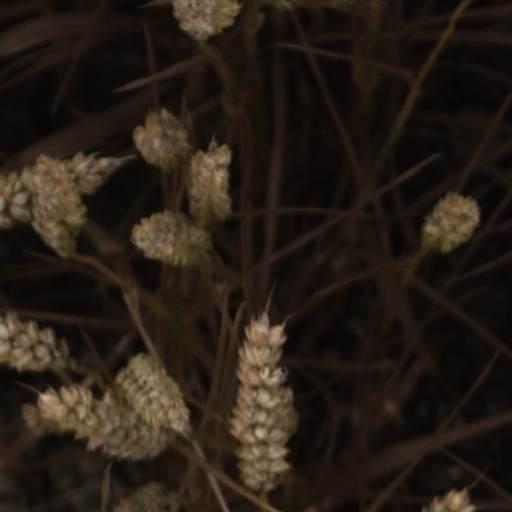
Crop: wheat